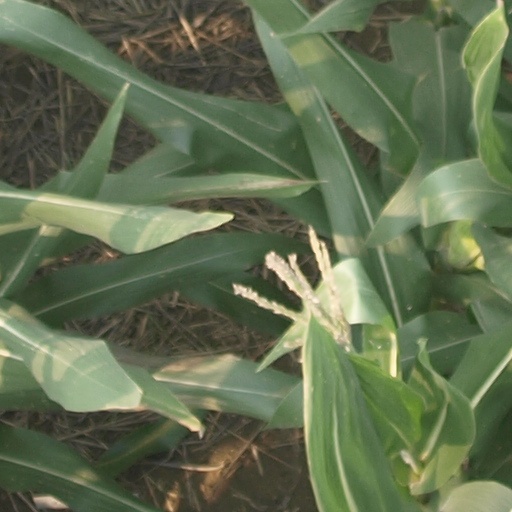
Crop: maize; corn